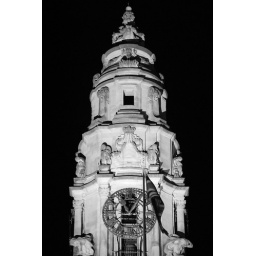
Night shot of the clock tower above Cardiff City Chambers.Alastair StewartCardiff Life